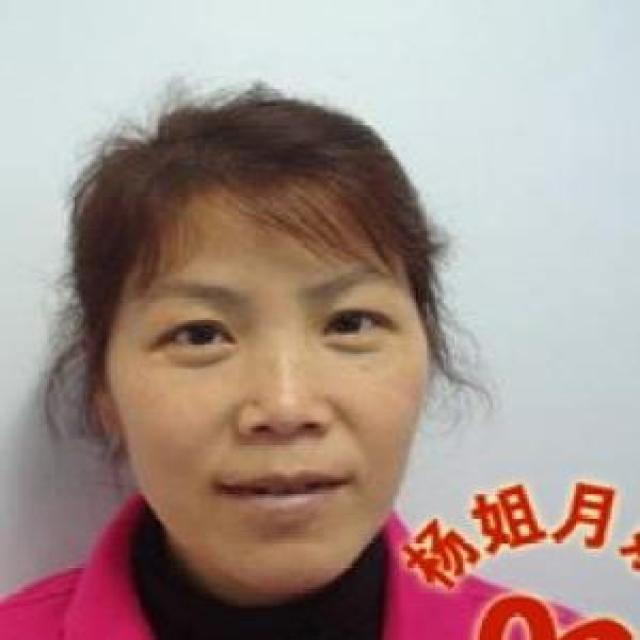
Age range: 45-64